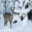
Label: deer